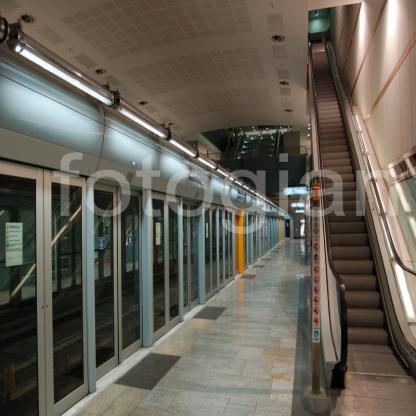
Scene: Indoor